Gavriil Munteanu

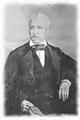
Gavriil Munteanu

Gavriil Munteanu (February 1812 – December 17/29, 1869) was a Romanian scientist and translator. He was one of the founding members of the Romanian Academy.